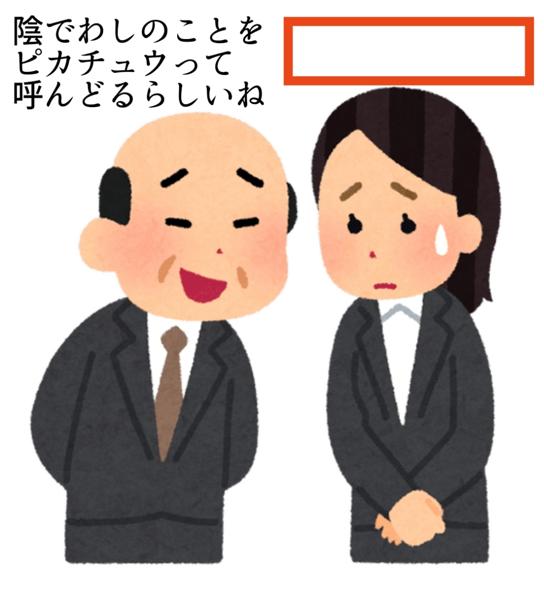
回答: ストレートにハゲの方がよろしいでしょうか?